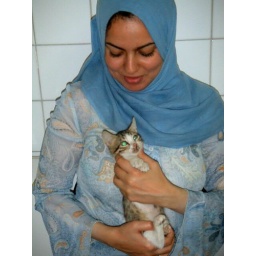
Orphaned cats for adoption from the Maadi animal shelter in Cairo, Egypt. Photos by Sahar Elnadi